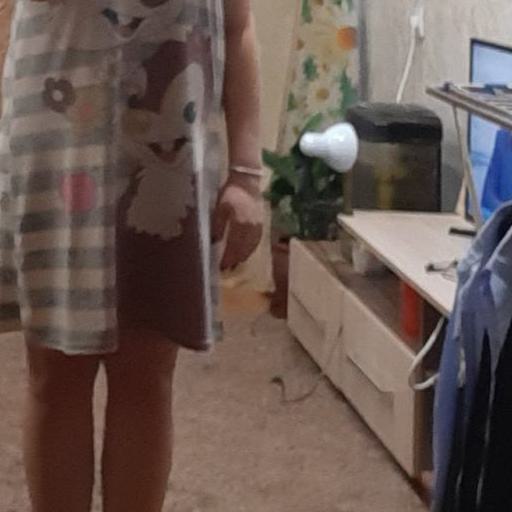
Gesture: no_gesture